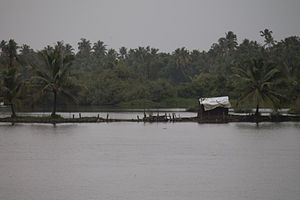
Rejeopdræt
Porten til et traditionelt rejeopdræt i Kerala i Indien, hvor man anvender tidevandet til at høste rejerne
Rejeopdræt er et erhverv, hvor man anvender akvakultur i enten salt- eller ferskvandsmiljøer til at producere forskellige typer rejer af grupperne Caridea eller Dendrobranchiata som fødevarer.